Question: What utensil is on saucer?
Tambaya: Wani kayan aiki ne a kan ƙaramin faranti?
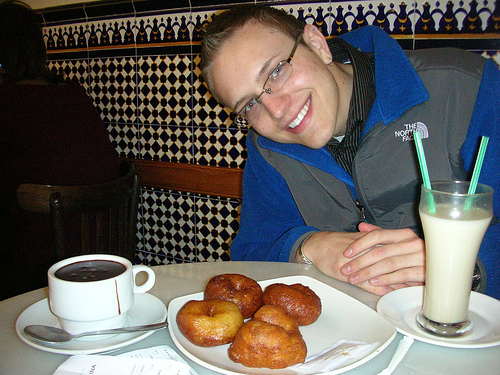
Answer: A spoon.
Amsa: Cokali.